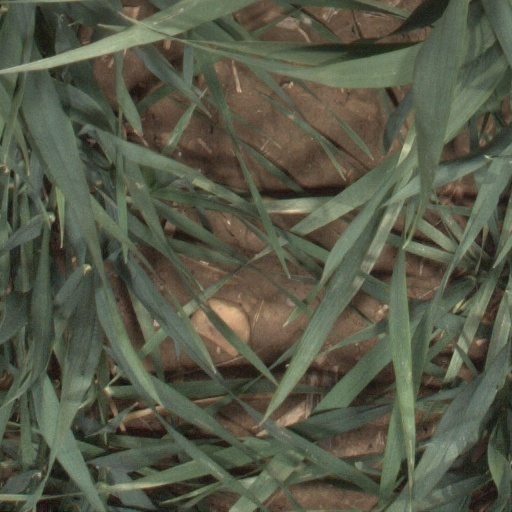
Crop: wheat